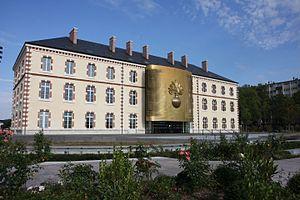
La Gendarmerie nationale est une des plus anciennes institutions françaises. Elle est l'héritière de la Maréchaussée, corps de militaires chargé de la police et de la justice aux armées depuis le Moyen Âge, qui est progressivement devenu une force de police compétente pour l'ensemble de la population sur la quasi-totalité du territoire français. Elle conserve des attributions de justice extraordinaire jusqu'à la Révolution.
La Gendarmerie nationale est une force armée française chargée des missions de police et placée sous la tutelle du ministère de l'Intérieur. Contrairement aux policiers, ses membres sont des militaires. Héritière de la Maréchaussée, la Gendarmerie est l'une des plus anciennes institutions françaises. De nombreux pays dans le monde ont adopté le principe d'une force de police à statut militaire directement inspirée par la Gendarmerie française.
Le Musée de la Gendarmerie nationale est un musée consacré à l'histoire de la Gendarmerie nationale française situé dans la ville de Melun en France.